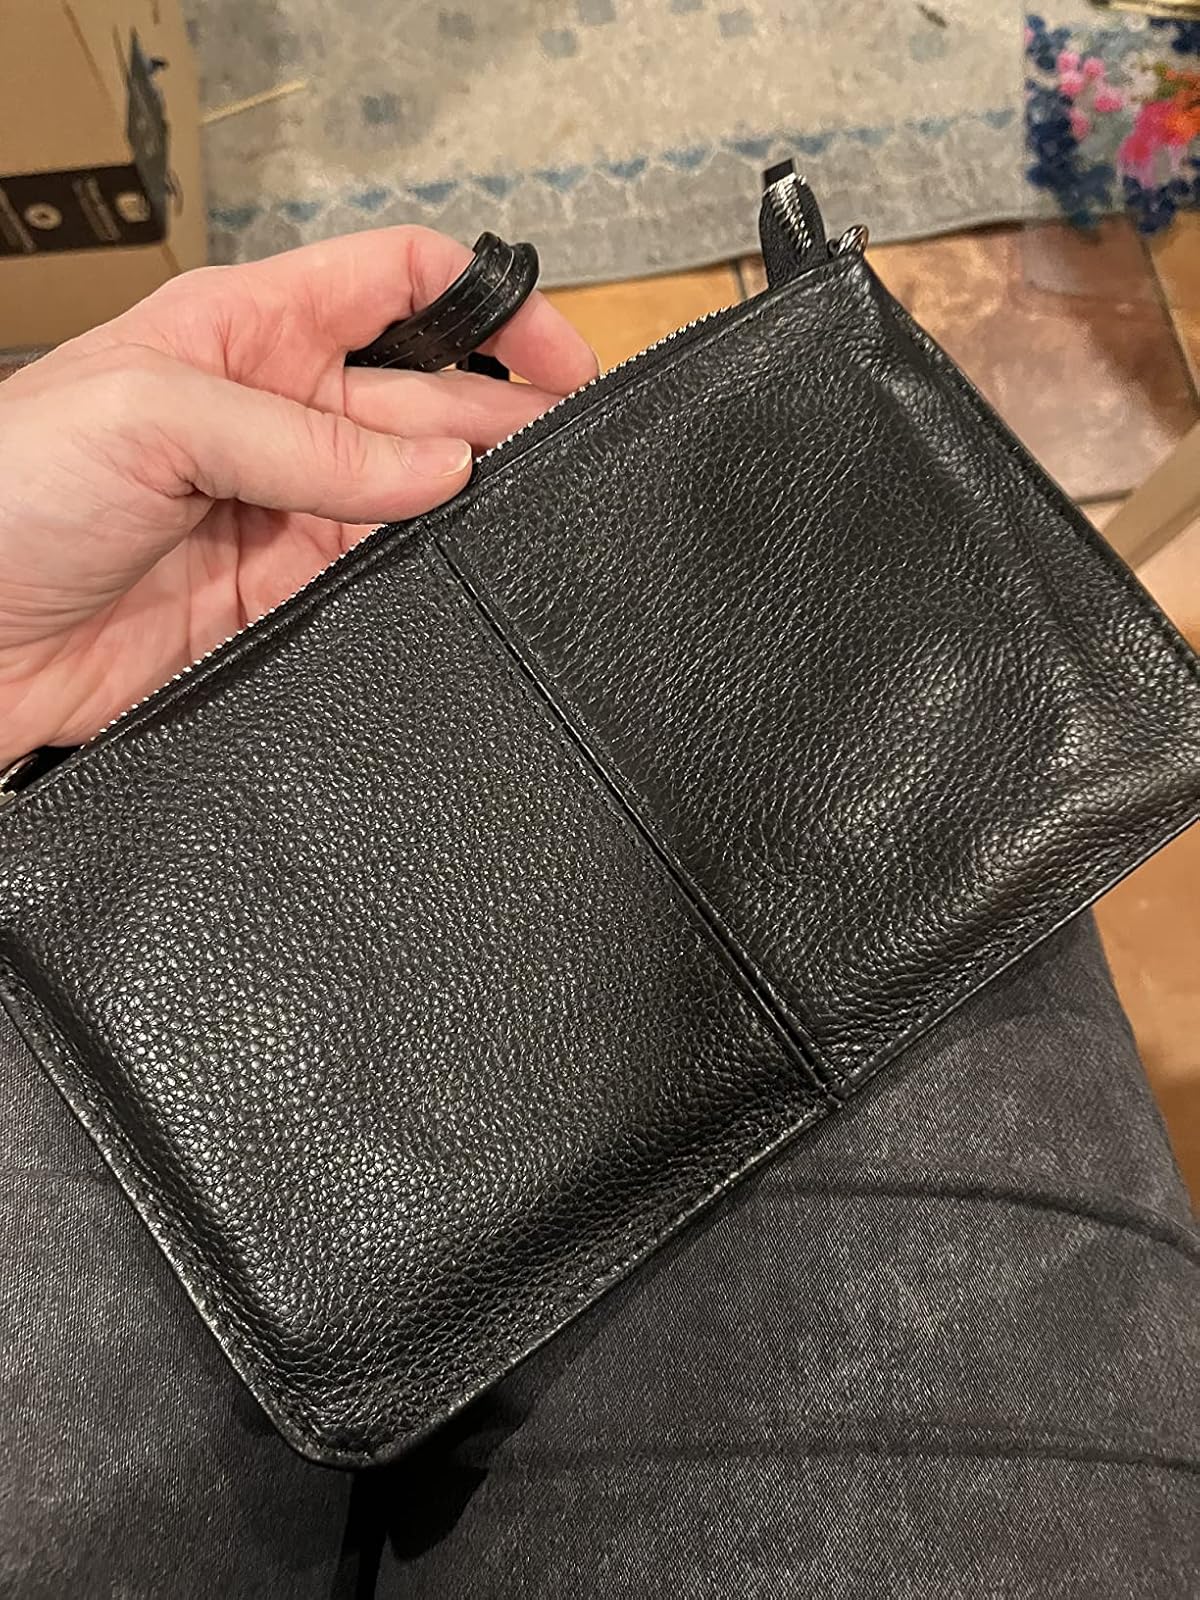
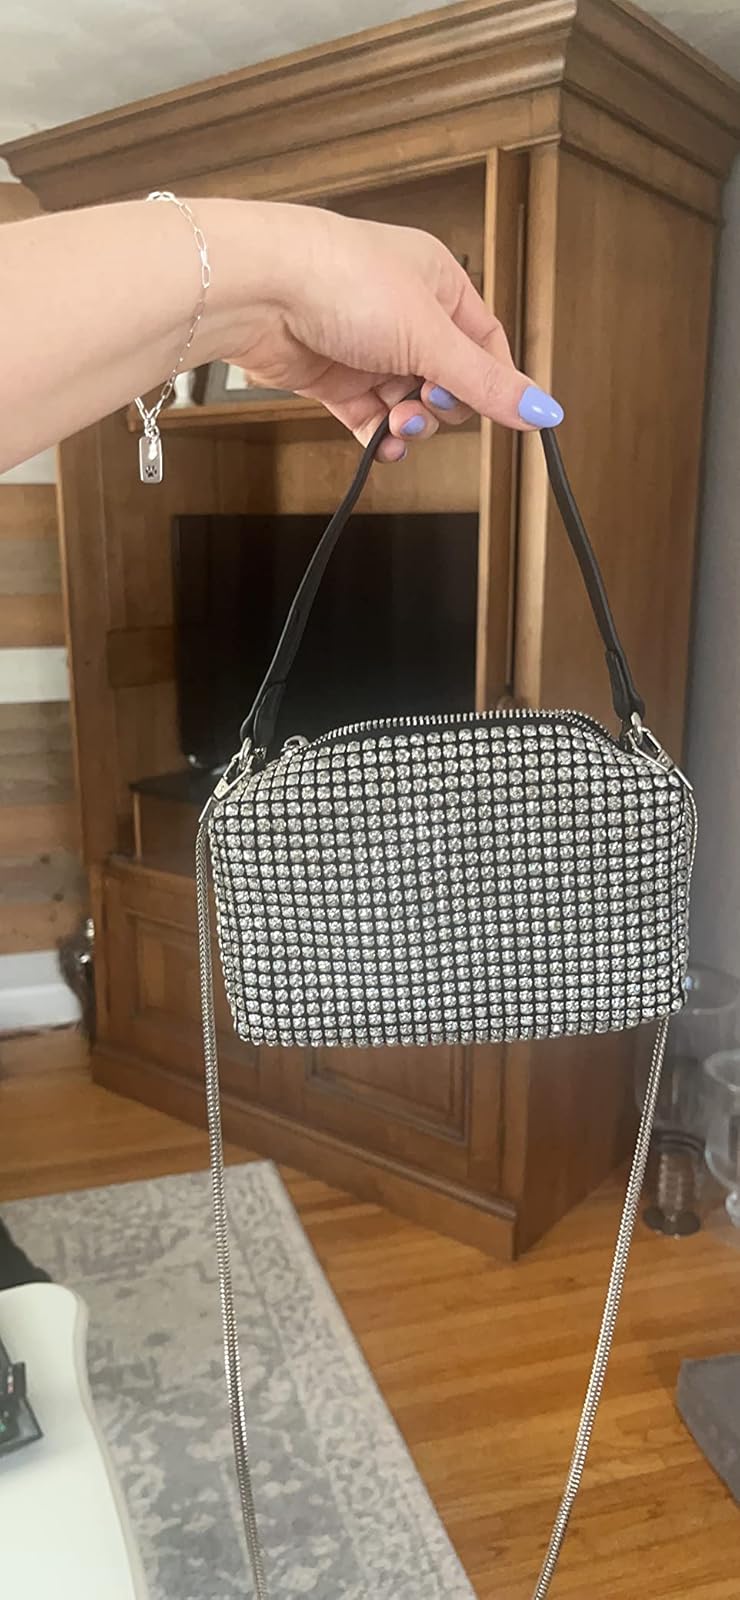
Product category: accessories_handbag
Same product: no